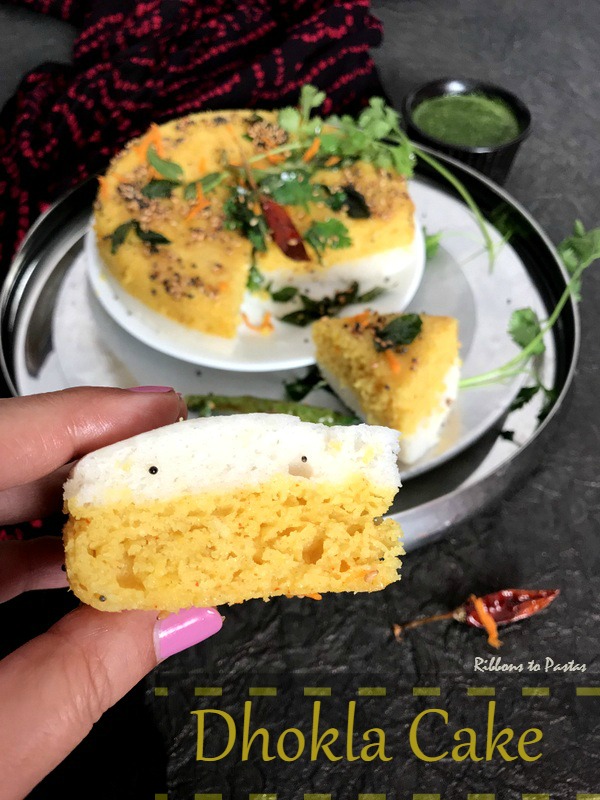
Dish: dhokla